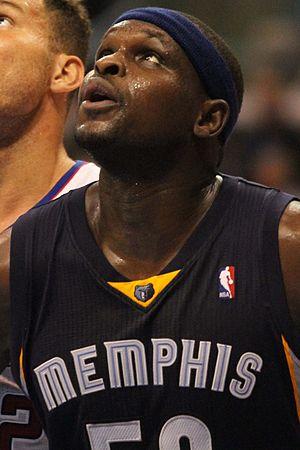
Cette page présente la liste des transferts et mouvements de personnels de la NBA durant la saison 2019-2020.
Les Grizzlies de Memphis sont une franchise de basket-ball de la National Basketball Association, basée dans la ville de Memphis, dans l'état du Tennessee. Les Grizzlies concourent en tant que membre de la conférence Ouest au sein e la division Sud-Ouest de la ligue. Les Grizzlies jouent à domicile au FedExForum. L’équipe appartient à Robert Pera.
Zach Randolph, né le 16 juillet 1981 à Marion dans l'Indiana, est un joueur de basket-ball américain évoluant au poste d'ailier fort.